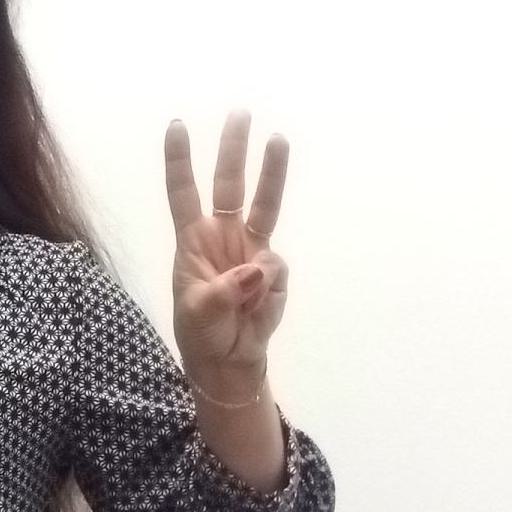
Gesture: three